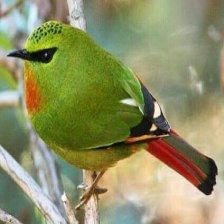
Species: FIRE TAILLED MYZORNIS
Scientific name: MYZORNIS PYRRHOURA